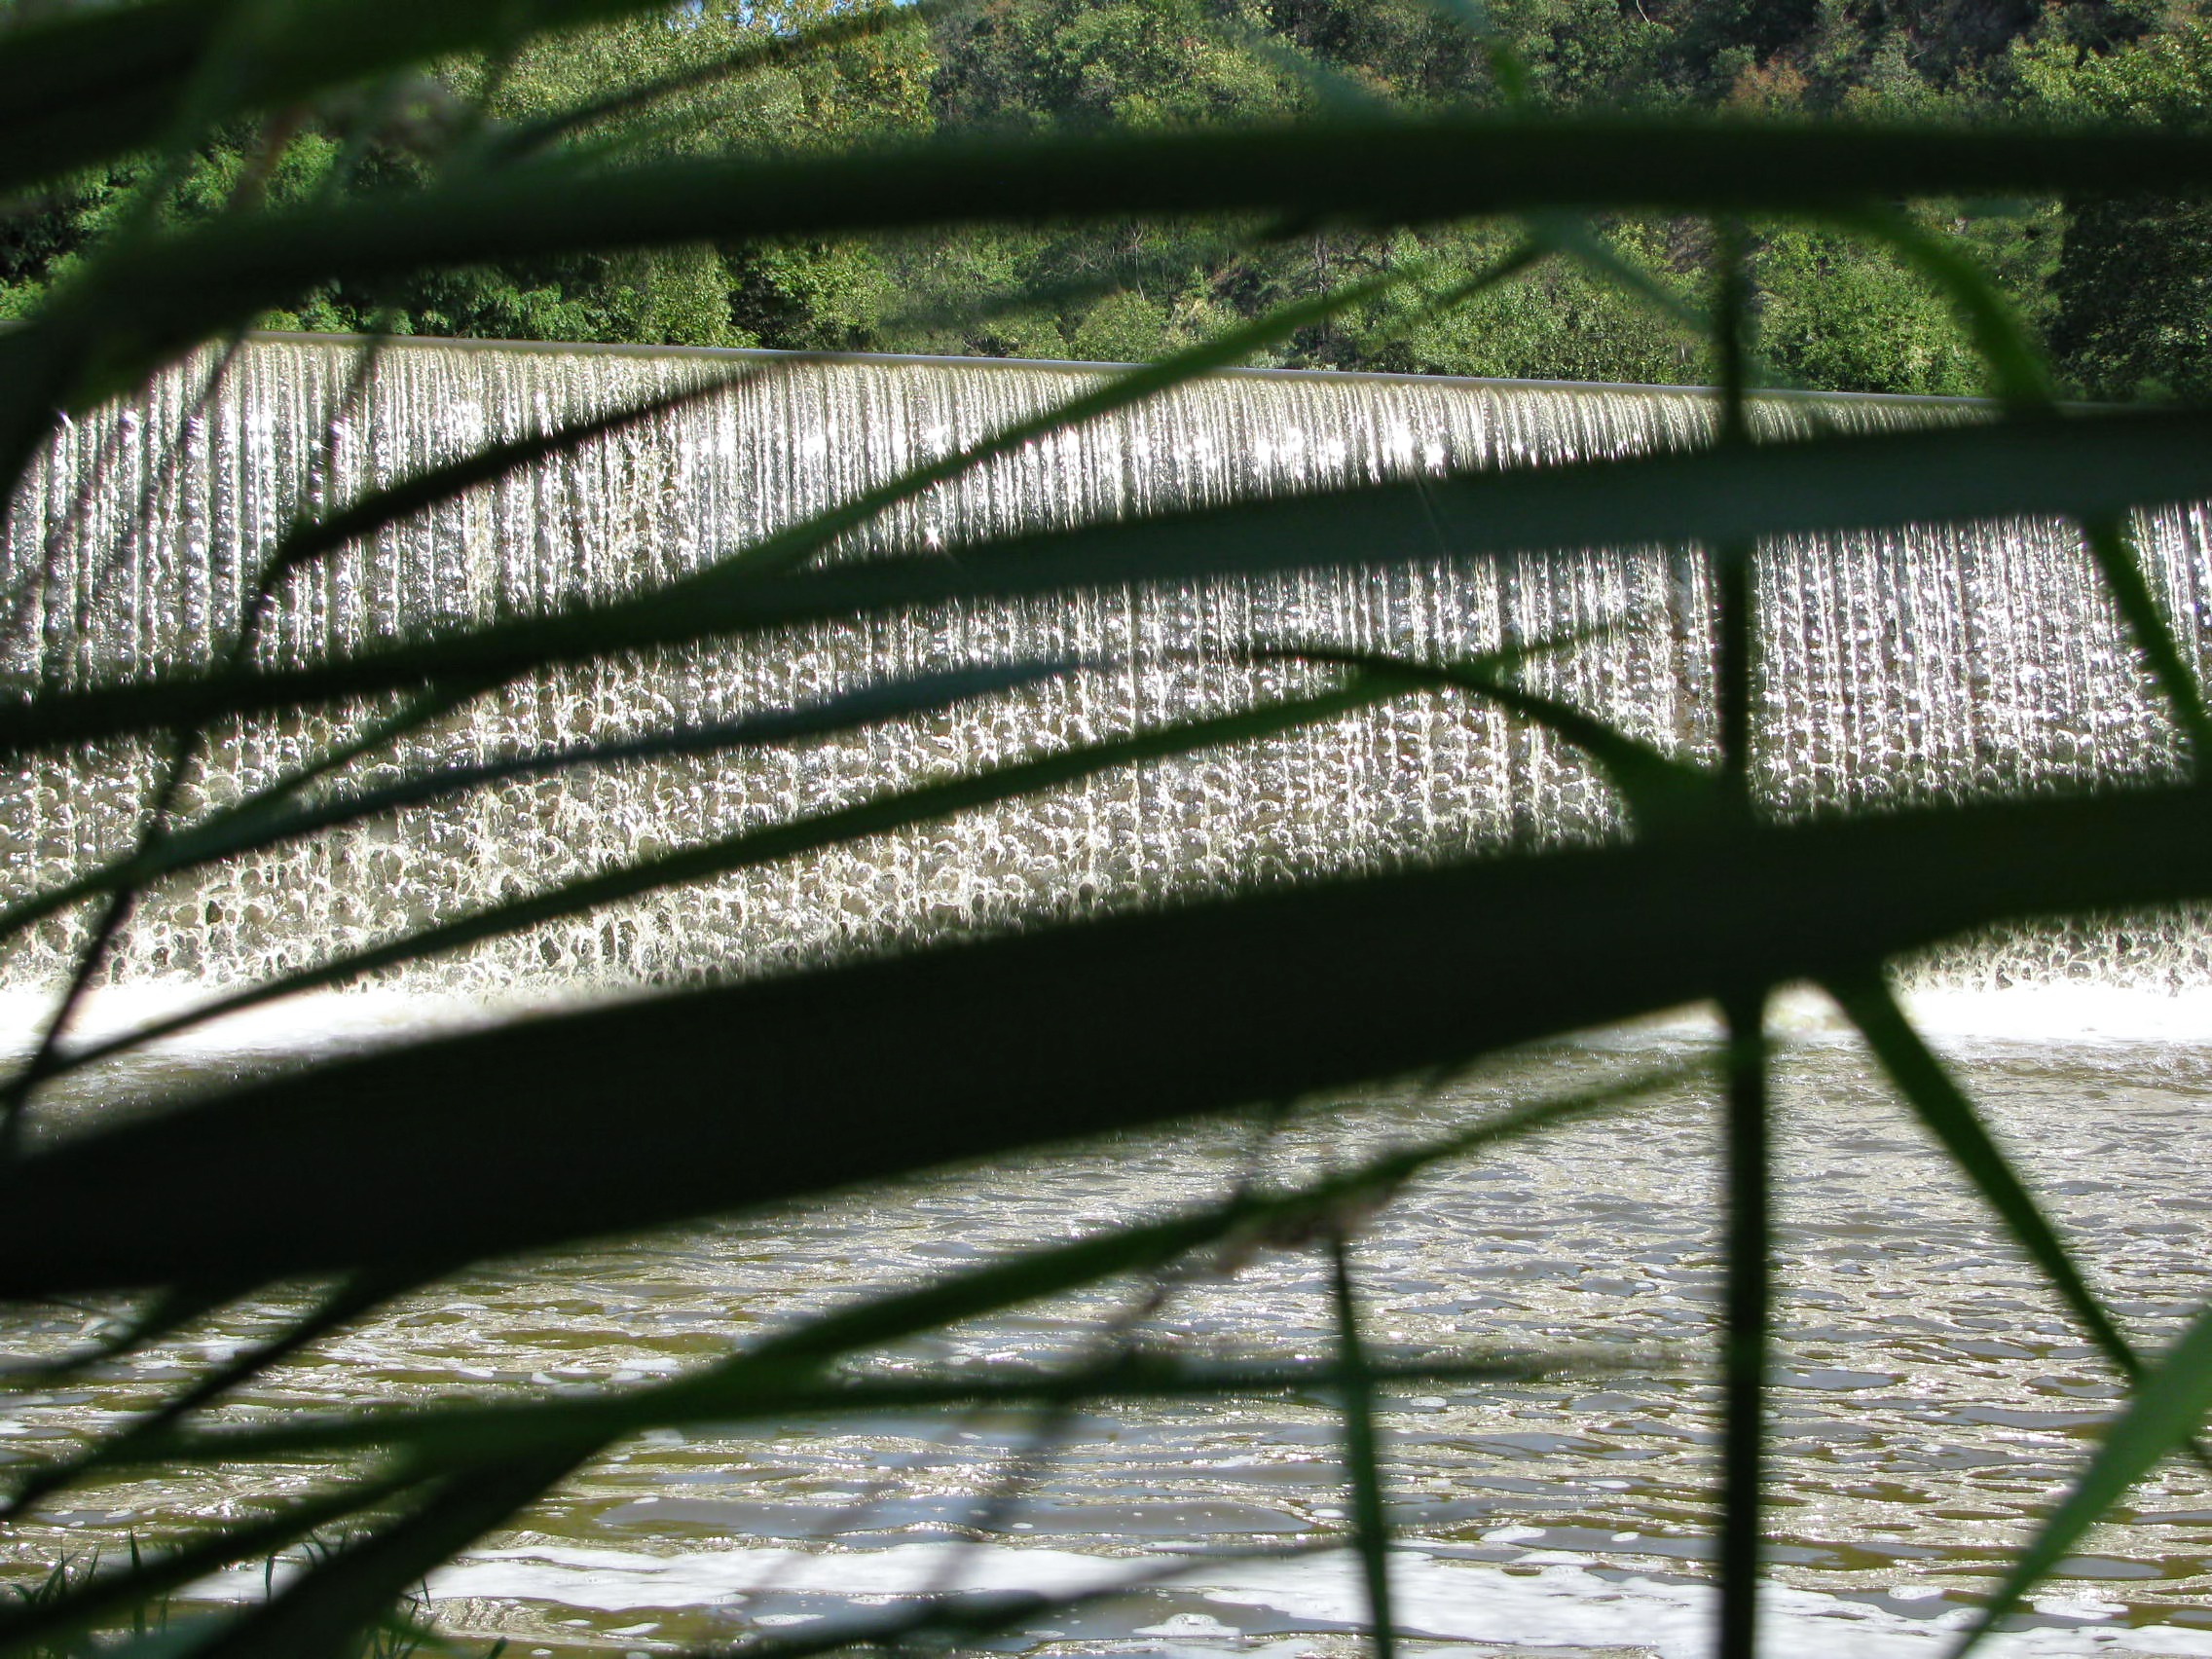
landscape, tree, nature, grass, waterfall, branch, liquid, plant, sunlight, leaf, flower, river, green, flow, cascade, reflection, flowing, botany, elements, natural water, sluice, woody plant